William Etty

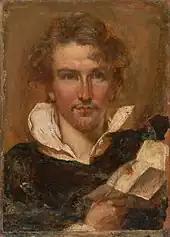
William Etty, self-portrait, 1823

The success of "Cleopatra" notwithstanding, Etty remained a student at the RA and continued with a rigorous programme of study. Now in his mid 30s, he felt that for his work to progress beyond mere competence he needed a chance to study those European masters whose styles he most admired, despite his unpleasant experiences the last time he left England.